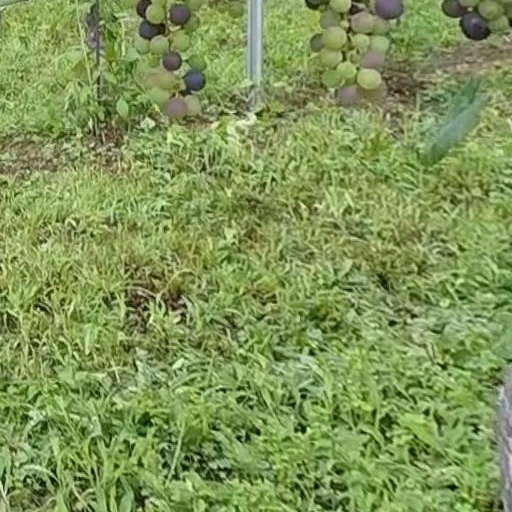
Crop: grape